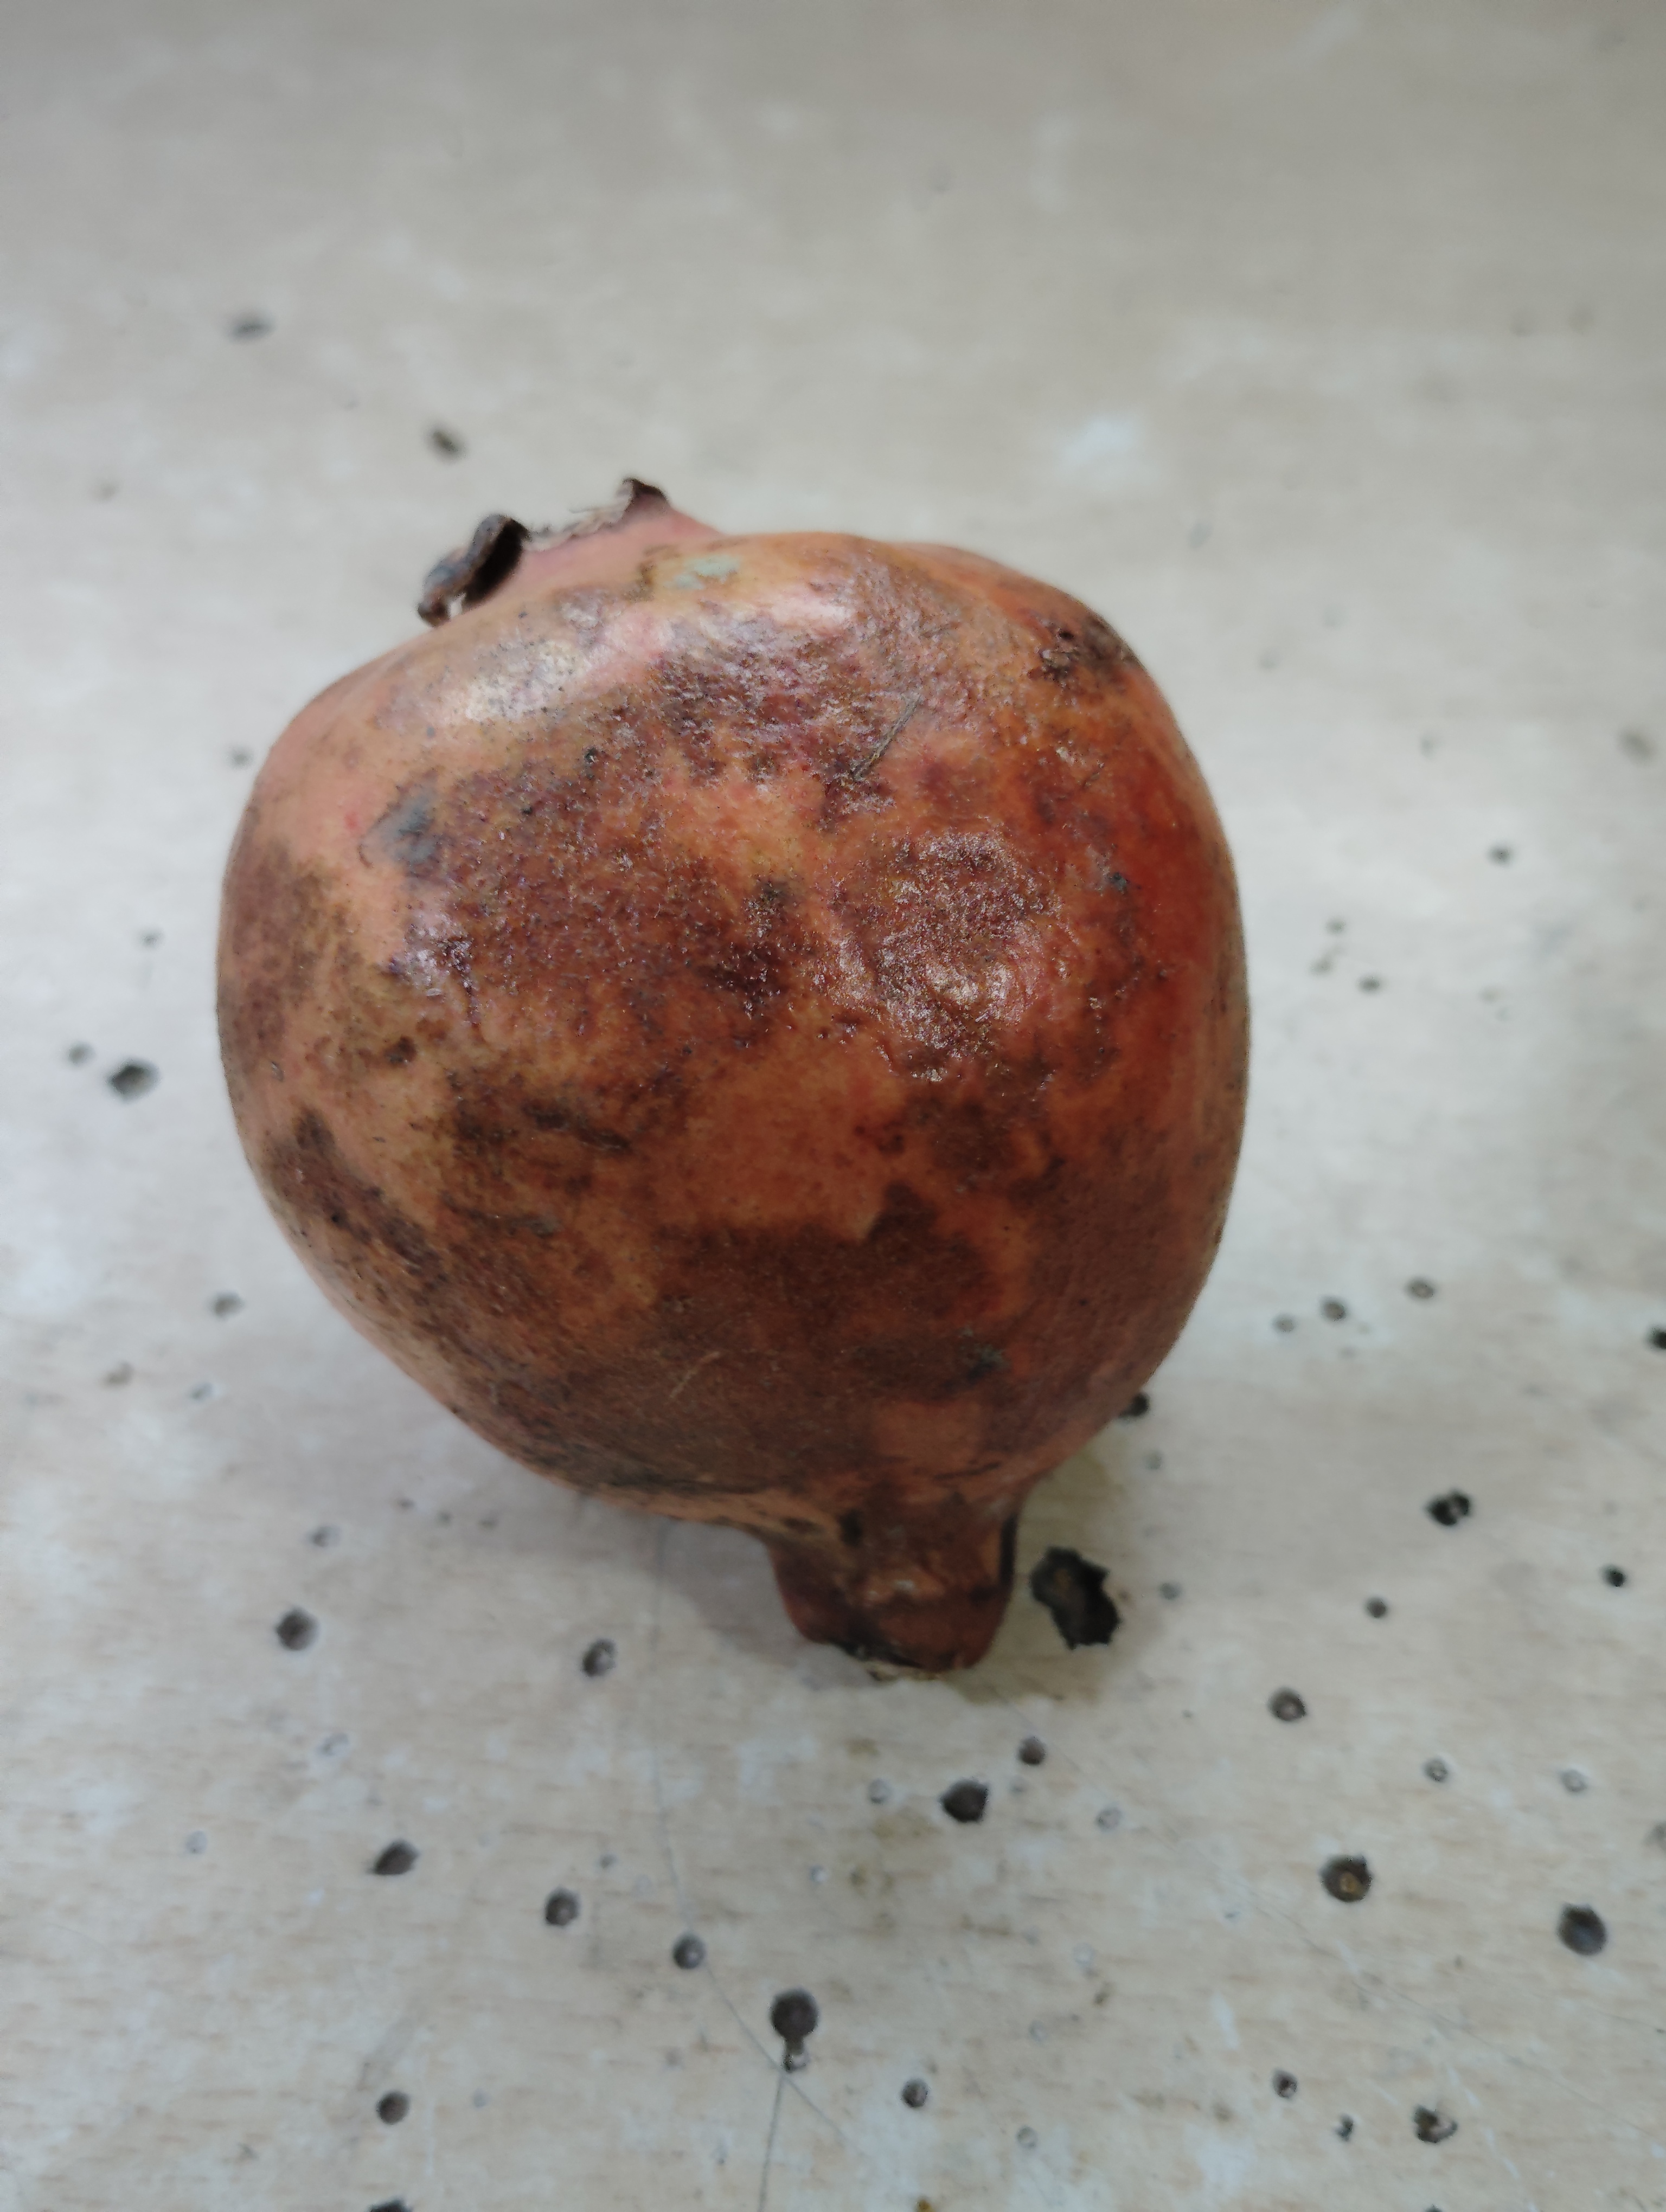
Label: No Defect